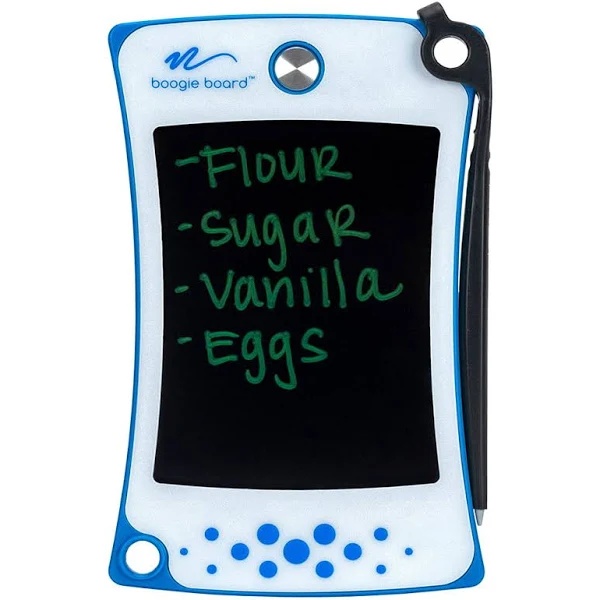
Boogie Board
Brand: GalaxyOfGames
With LCD Screen · Wireless · Blue The Boogie Board Jot 4.5 eWriter is an electronic writing tablet that eliminates the need for paper, scratch pads, and sticky notes. Simply write and erase using no pens, markers or crayons. Small design is great for teens and kids; useful for school and general notes.
Category: Electronics > Electronics Accessories > Computer Components > Input Devices > Digital Note Taking Pens